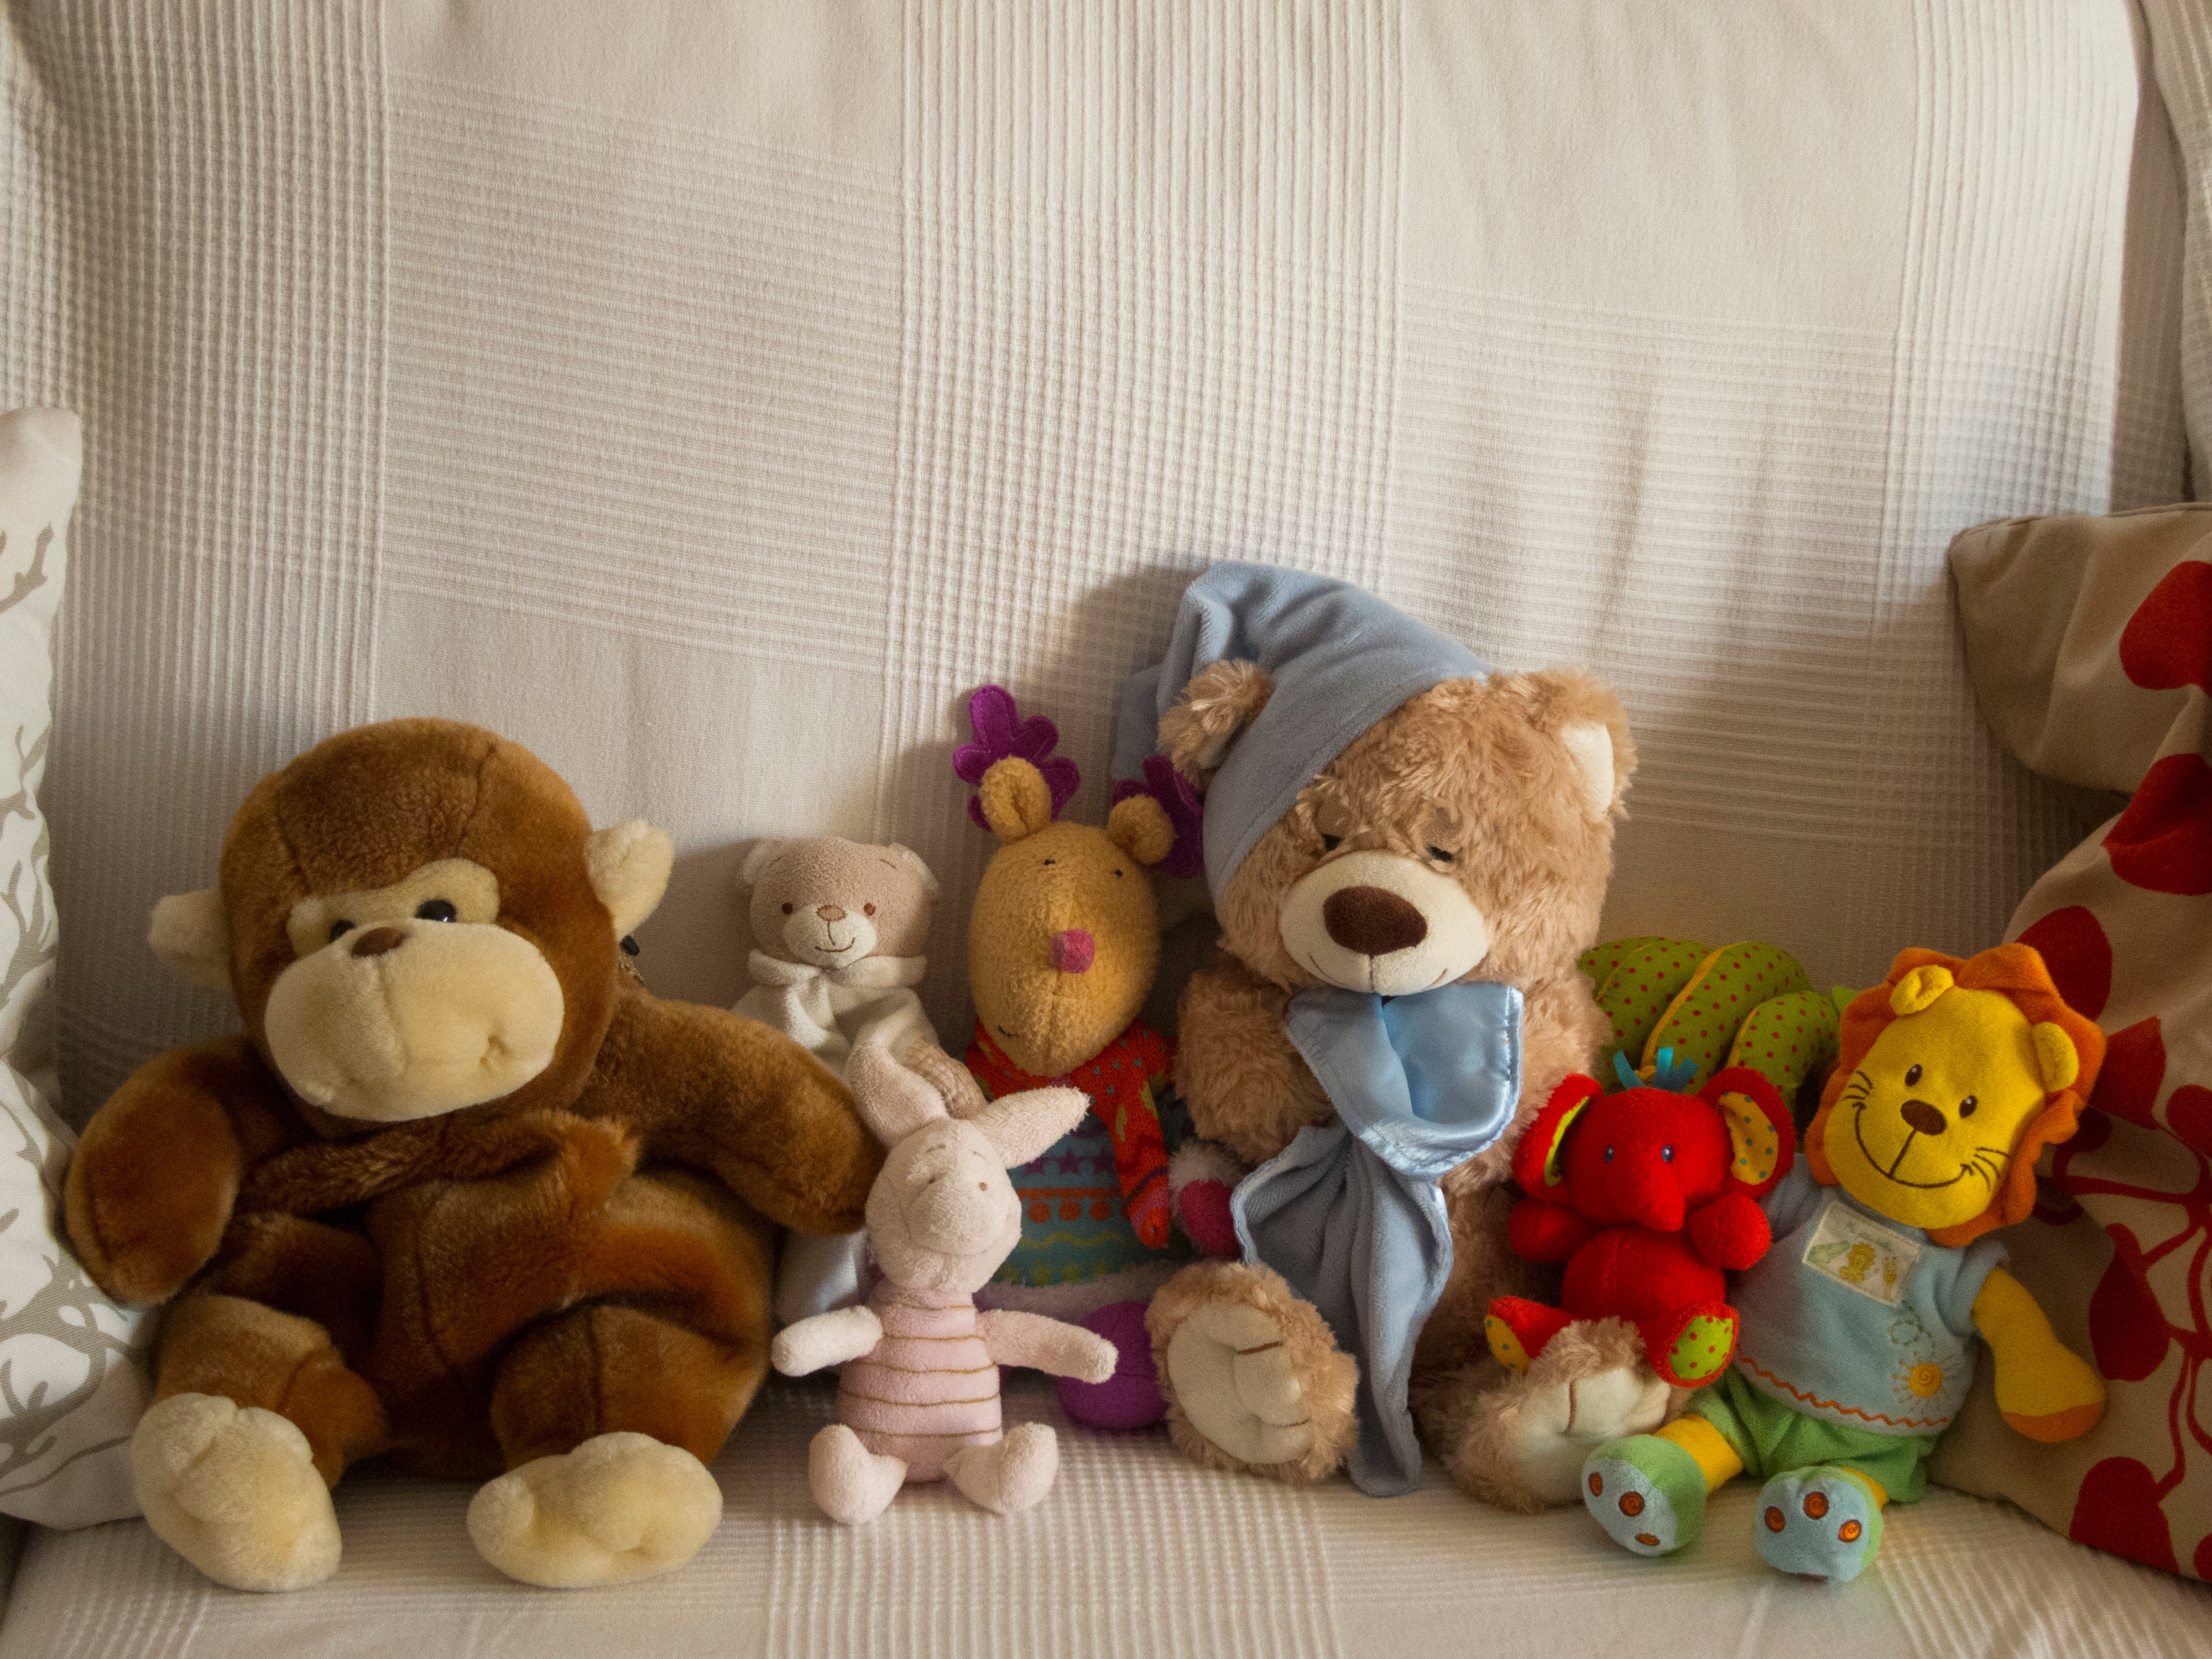
toy, material, teddy bear, product, textile, plush, stuffed toy